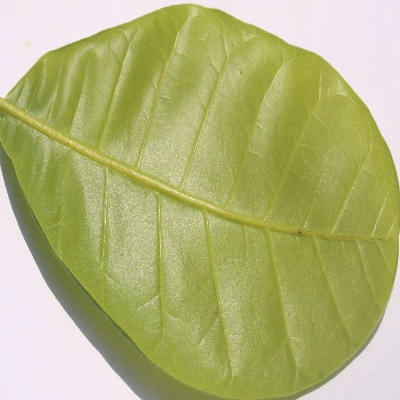
Crop: Cashew
Condition: healthy